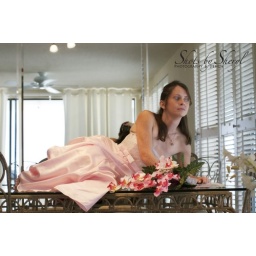
Sitting on the glass table in the condo we all stayed in.